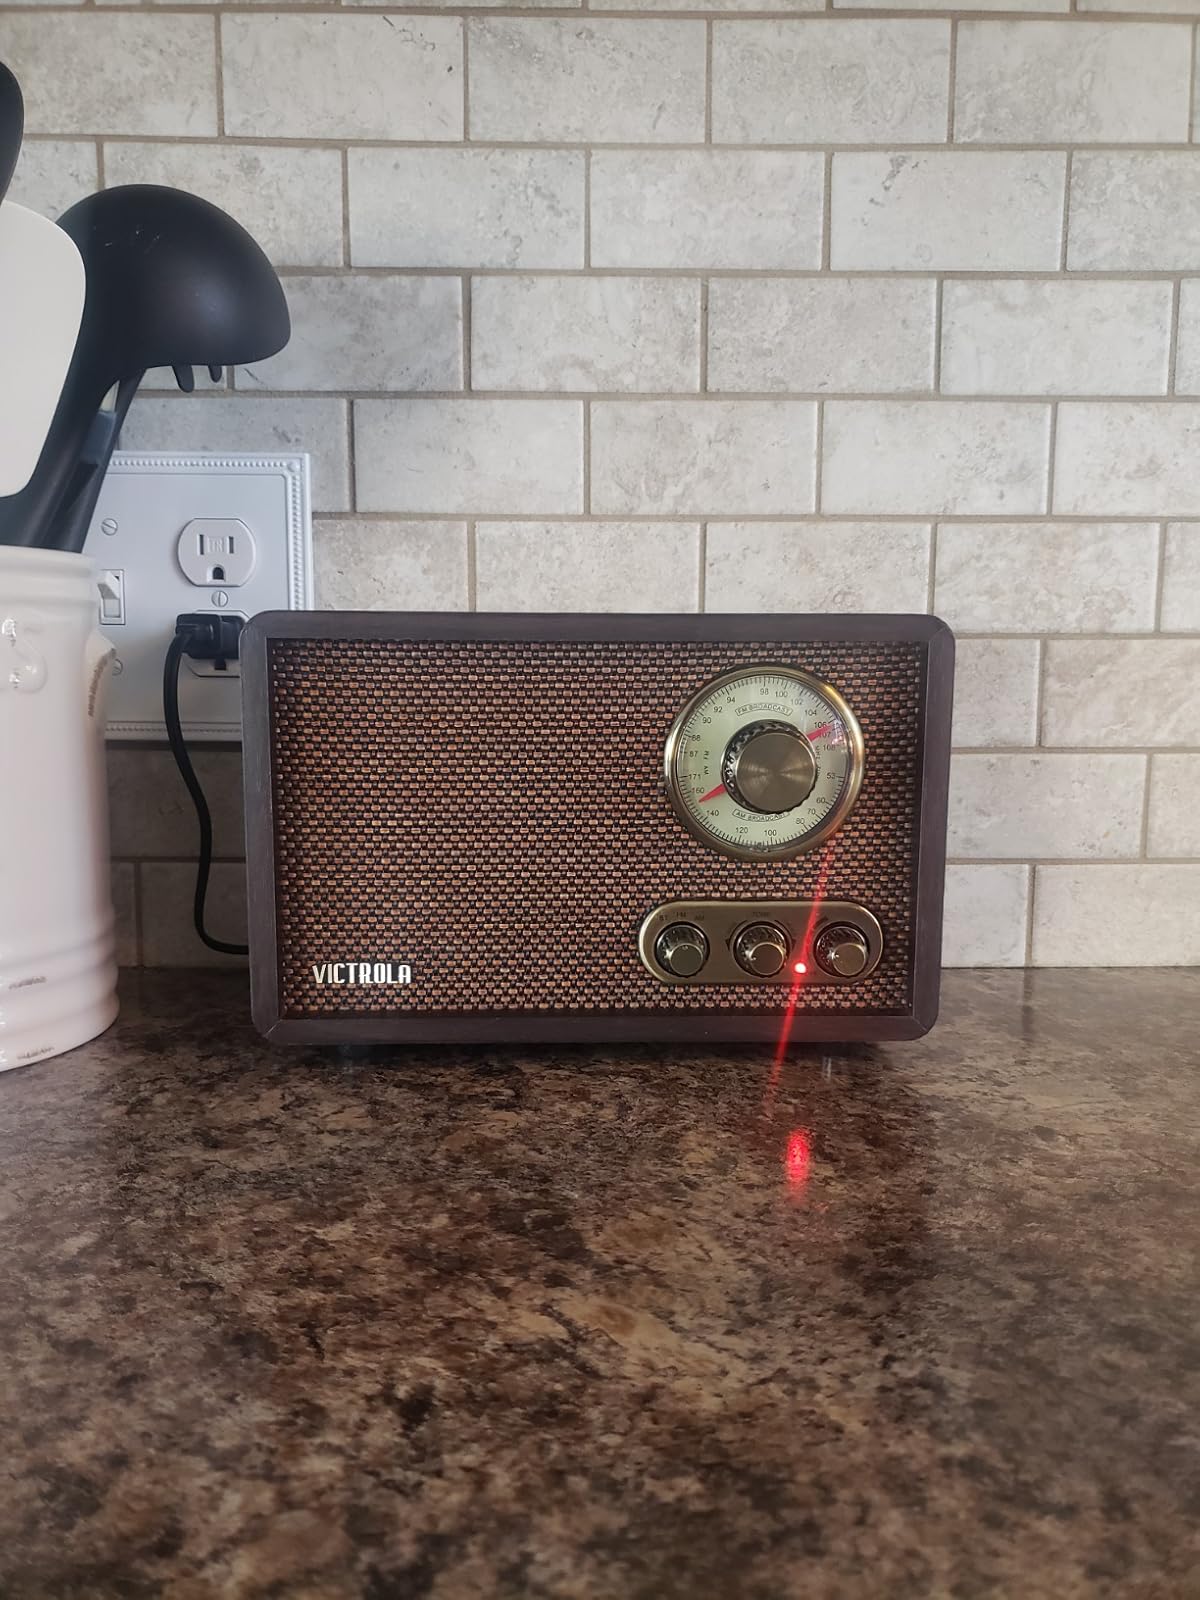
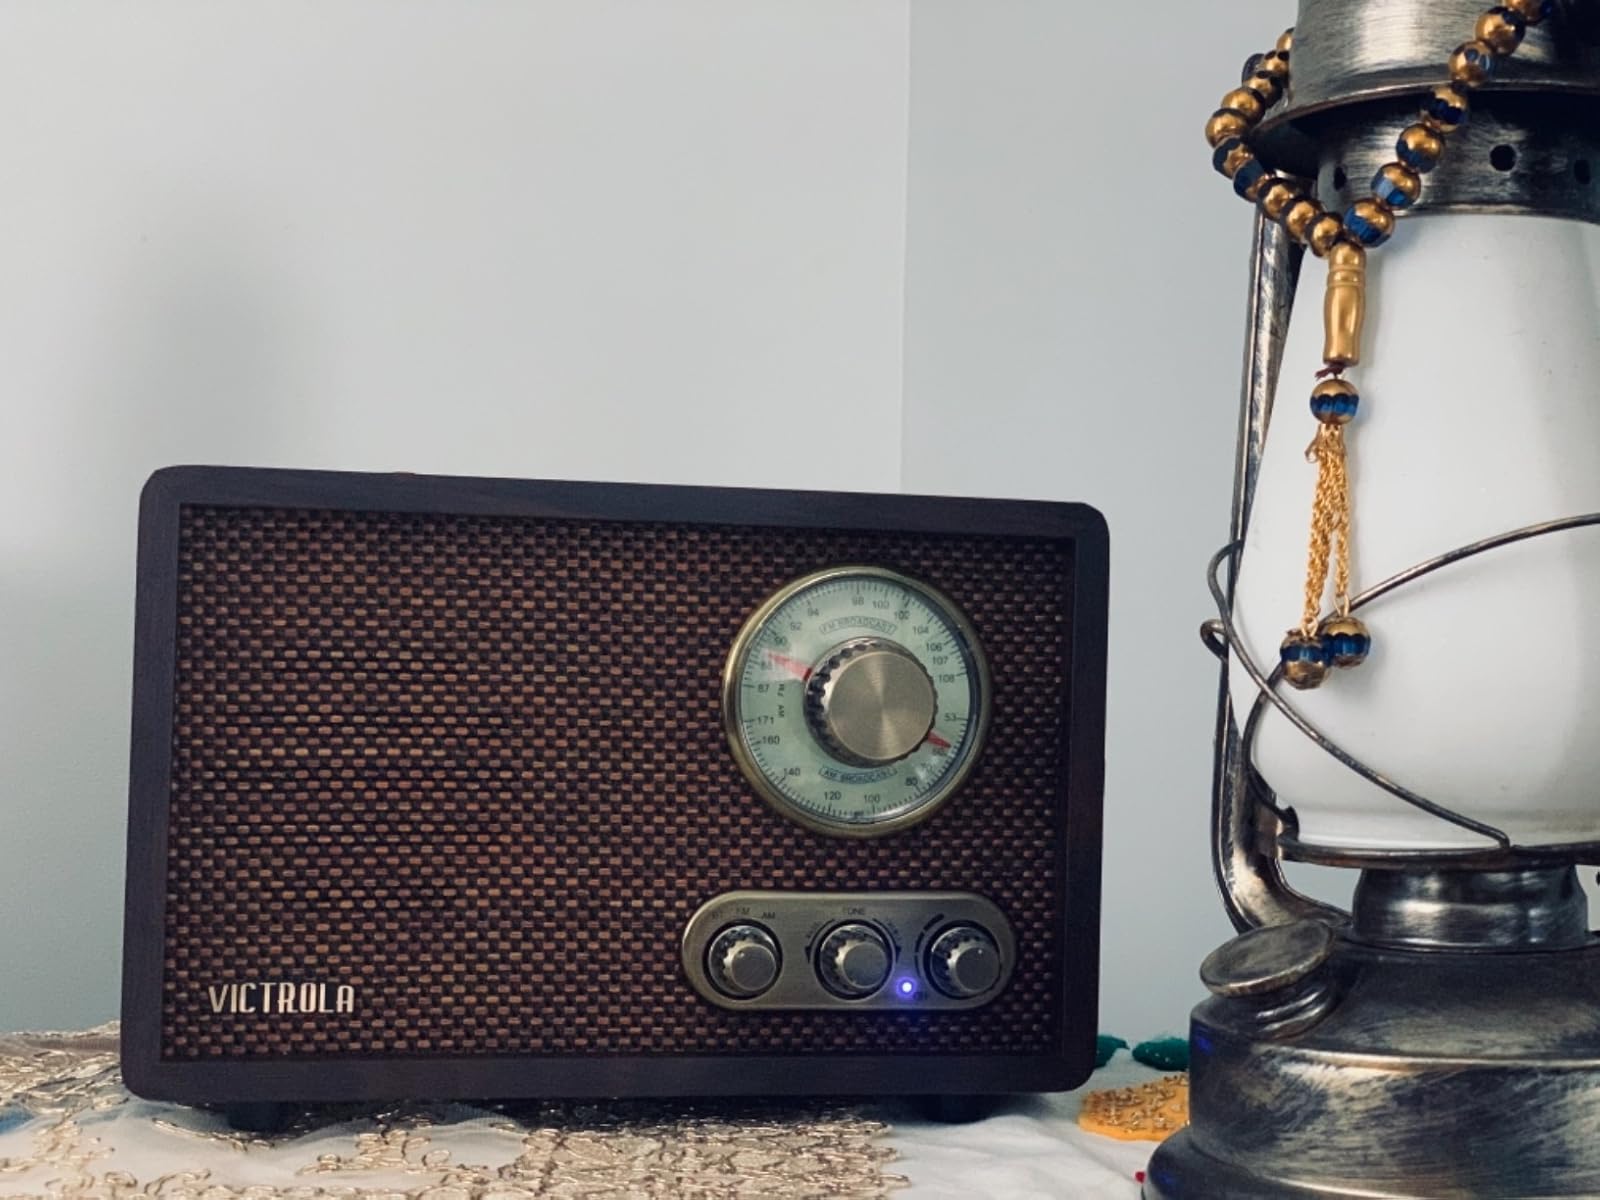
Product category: radio
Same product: yes